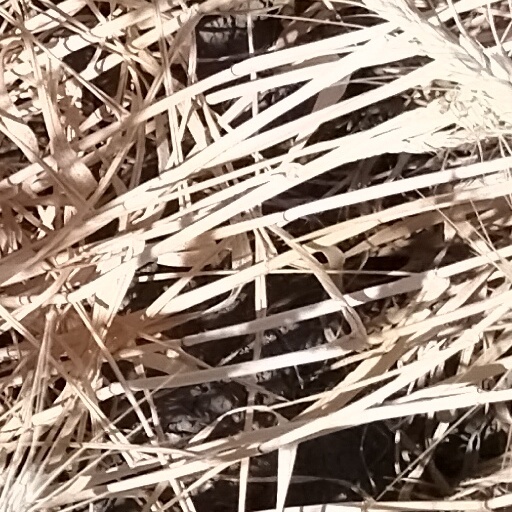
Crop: wheat